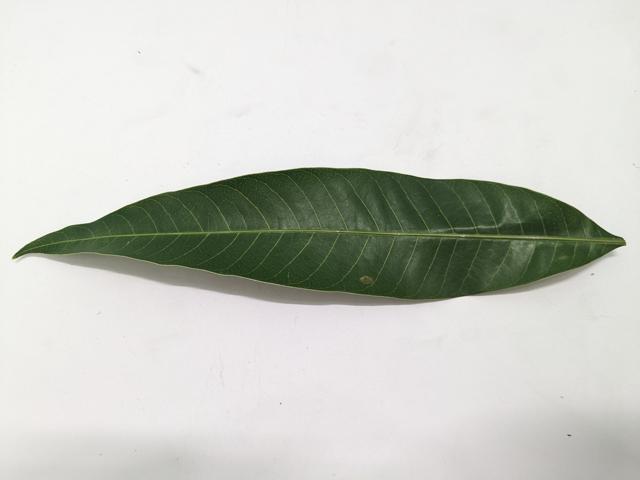
Mango leaf variety: Chaunsa